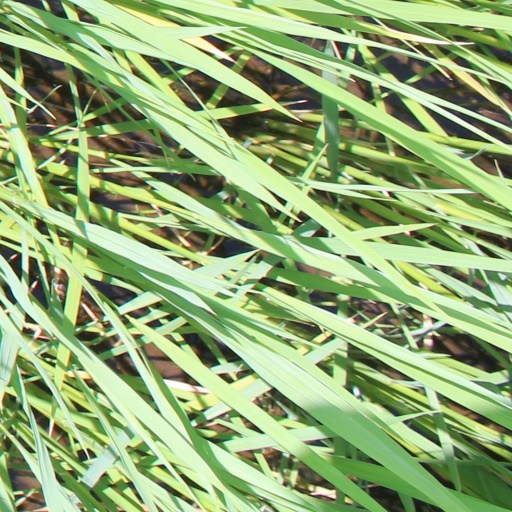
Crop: rice